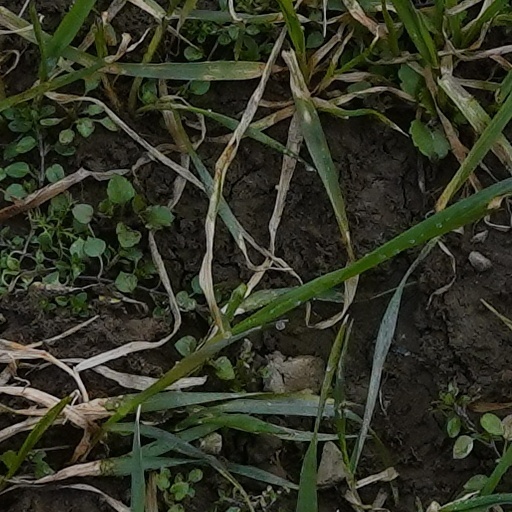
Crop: wheat